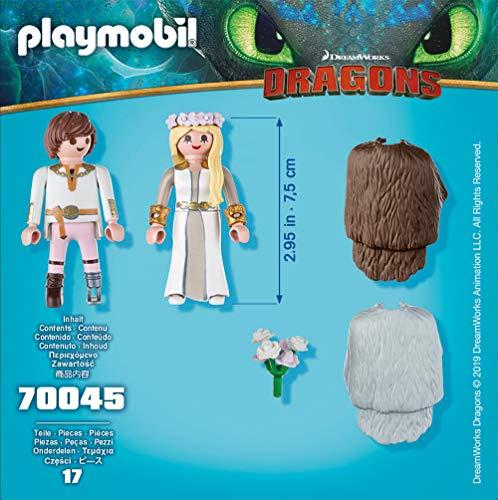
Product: PLAYMOBIL How to Train Your Dragon III Astrid & Hiccup
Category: Toys & Games | Building Toys
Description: Based on the new DreamWorks film, how to Train your Dragon III.
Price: $9.70
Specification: ProductDimensions:5.6x5.6x1.6inches|ItemWeight:3.2ounces|ShippingWeight:3.2ounces(Viewshippingratesandpolicies)|ASIN:B07JMD55P7|Itemmodelnumber:70045|Manufacturerrecommendedage:4-10years